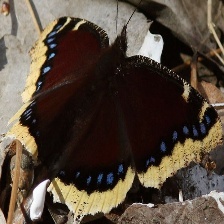
Species: MOURNING CLOAK
Butterfly family (ImageNet category): admiral